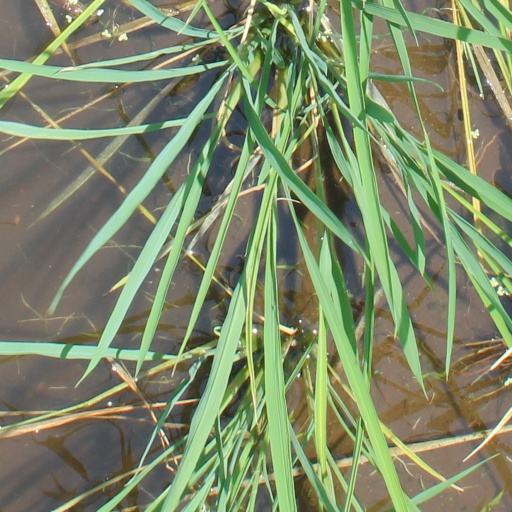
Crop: rice